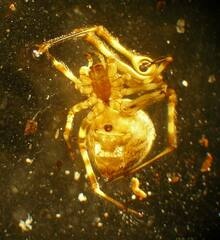
Species: Parasteatoda_tepidariorum